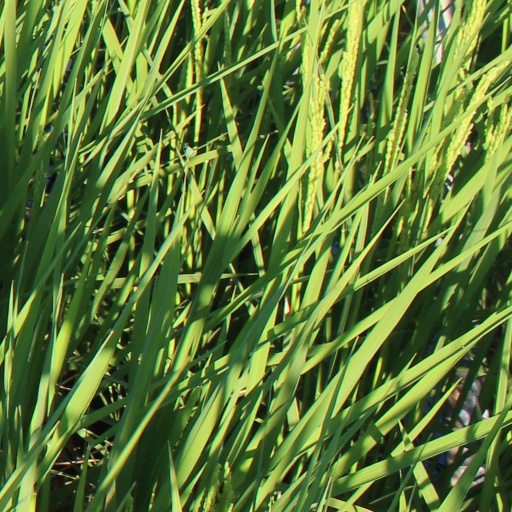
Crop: rice